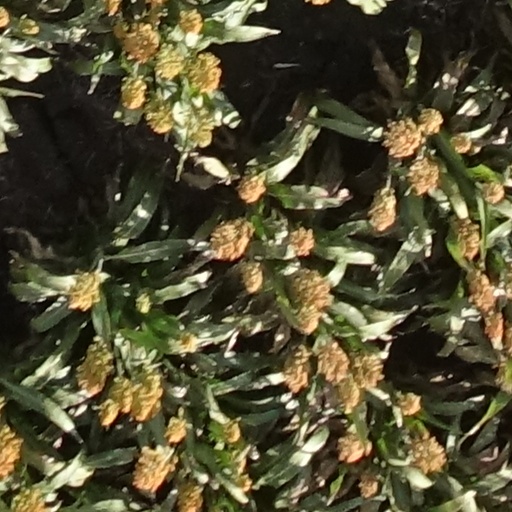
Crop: sorghum